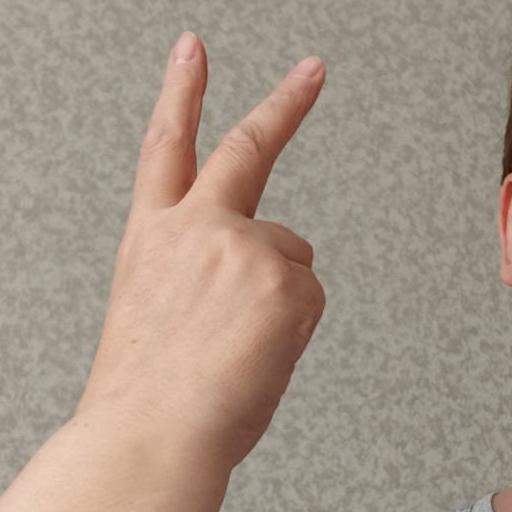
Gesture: peace_inverted